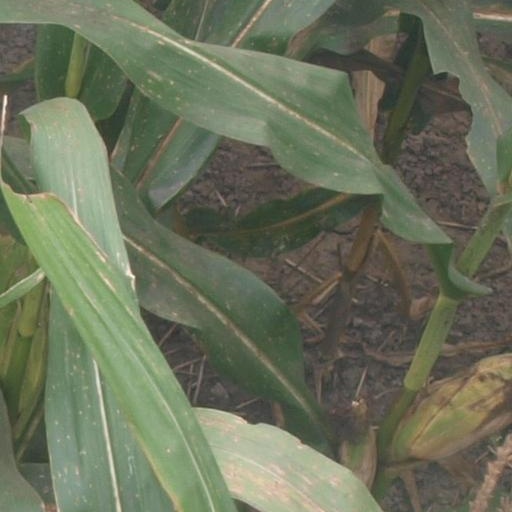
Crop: maize; corn